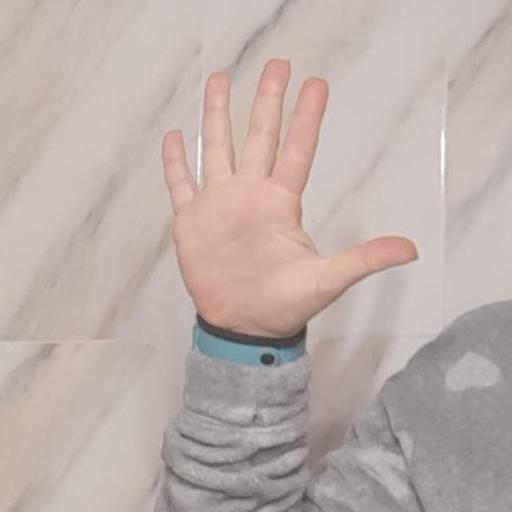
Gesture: palm